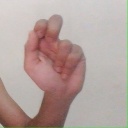
अक्षर: ढ